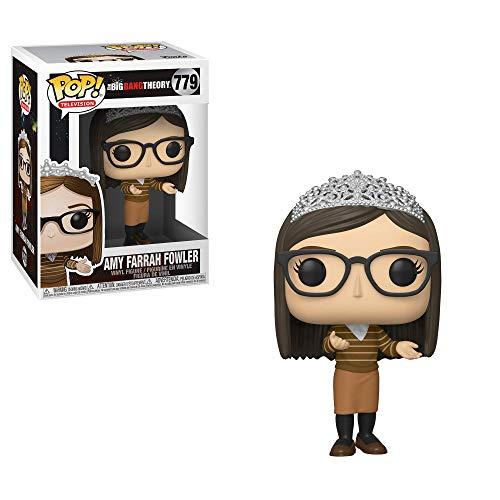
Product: Funko Pop! TV: Big Bang Theory - Amy
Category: Toys & Games | Collectible Toys | Statues, Bobbleheads & Busts
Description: From big Bang Theory, Amy, as a stylized POP vinyl from Funko.
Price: $7.84
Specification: ProductDimensions:2.5x2.5x3.8inches|ItemWeight:4ounces|ShippingWeight:4.2ounces(Viewshippingratesandpolicies)|ASIN:B07N5RW7Z8|Itemmodelnumber:38581|Manufacturerrecommendedage:6yearsandup